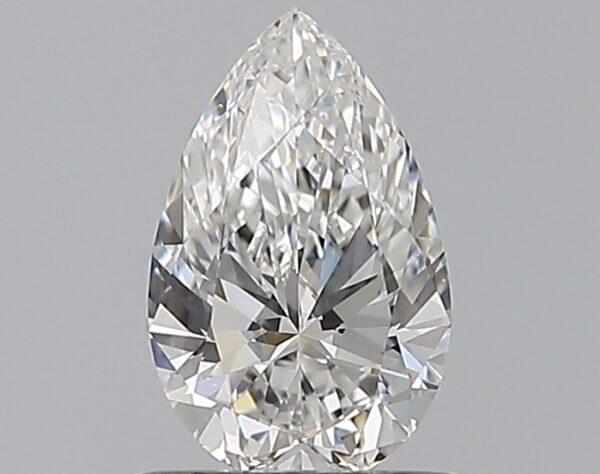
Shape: pear
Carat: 0.7
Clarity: VS1
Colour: F
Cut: EX
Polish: EX
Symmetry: EX
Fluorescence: N
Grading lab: GIA
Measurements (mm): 7.86 x 4.97 x 3.06